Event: Nepal Earthquake
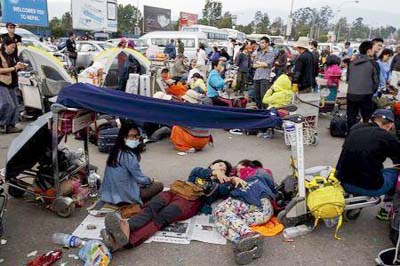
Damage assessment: no_damage